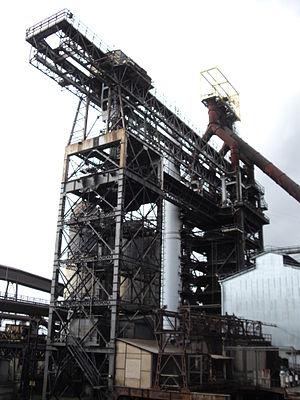
Le parc du haut-fourneau U4, à Uckange, Moselle, France.
L'histoire de la Lorraine retrace le passé du territoire que l’ancienne région administrative de Lorraine a en majeure partie repris des Duchés de Lorraine et de Bar ainsi que des Trois-Évêchés.